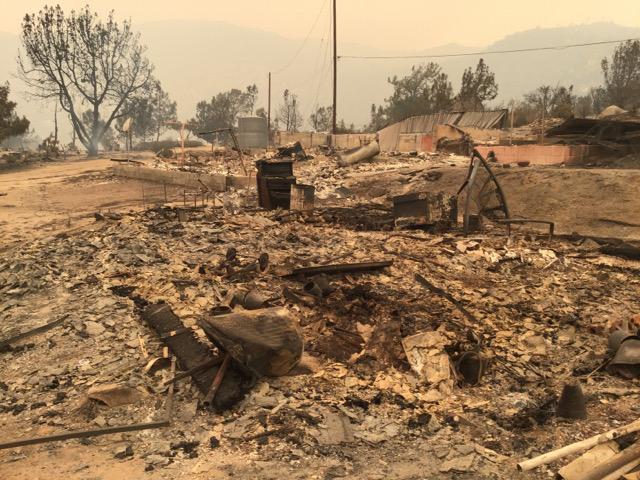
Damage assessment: destroyed